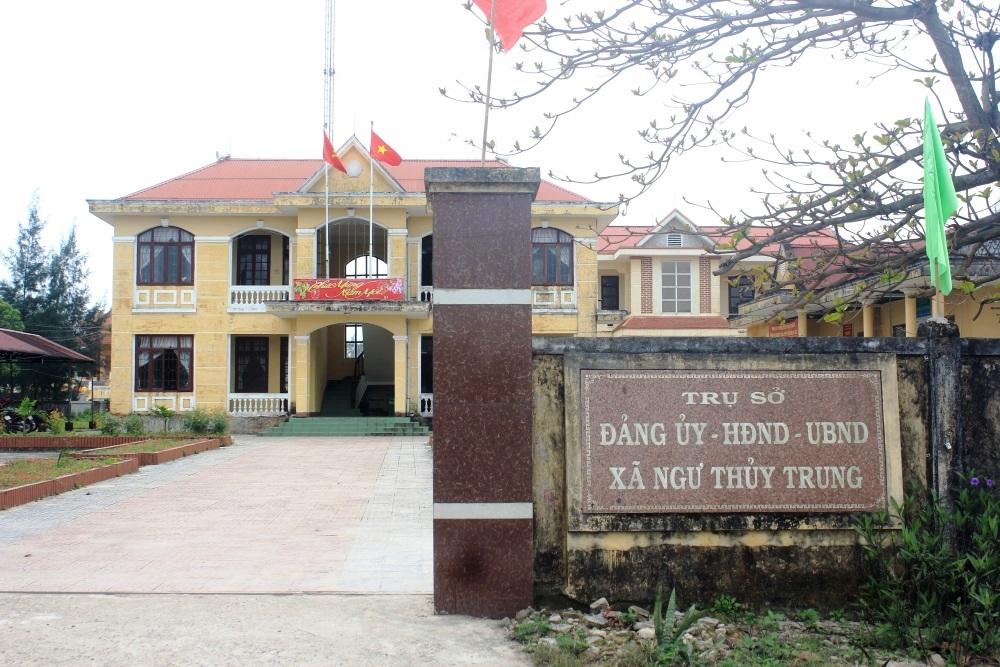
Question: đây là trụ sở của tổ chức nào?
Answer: đây là trụ sở của đảng ủy - hđnd - ubnd xã ngư thủy trung